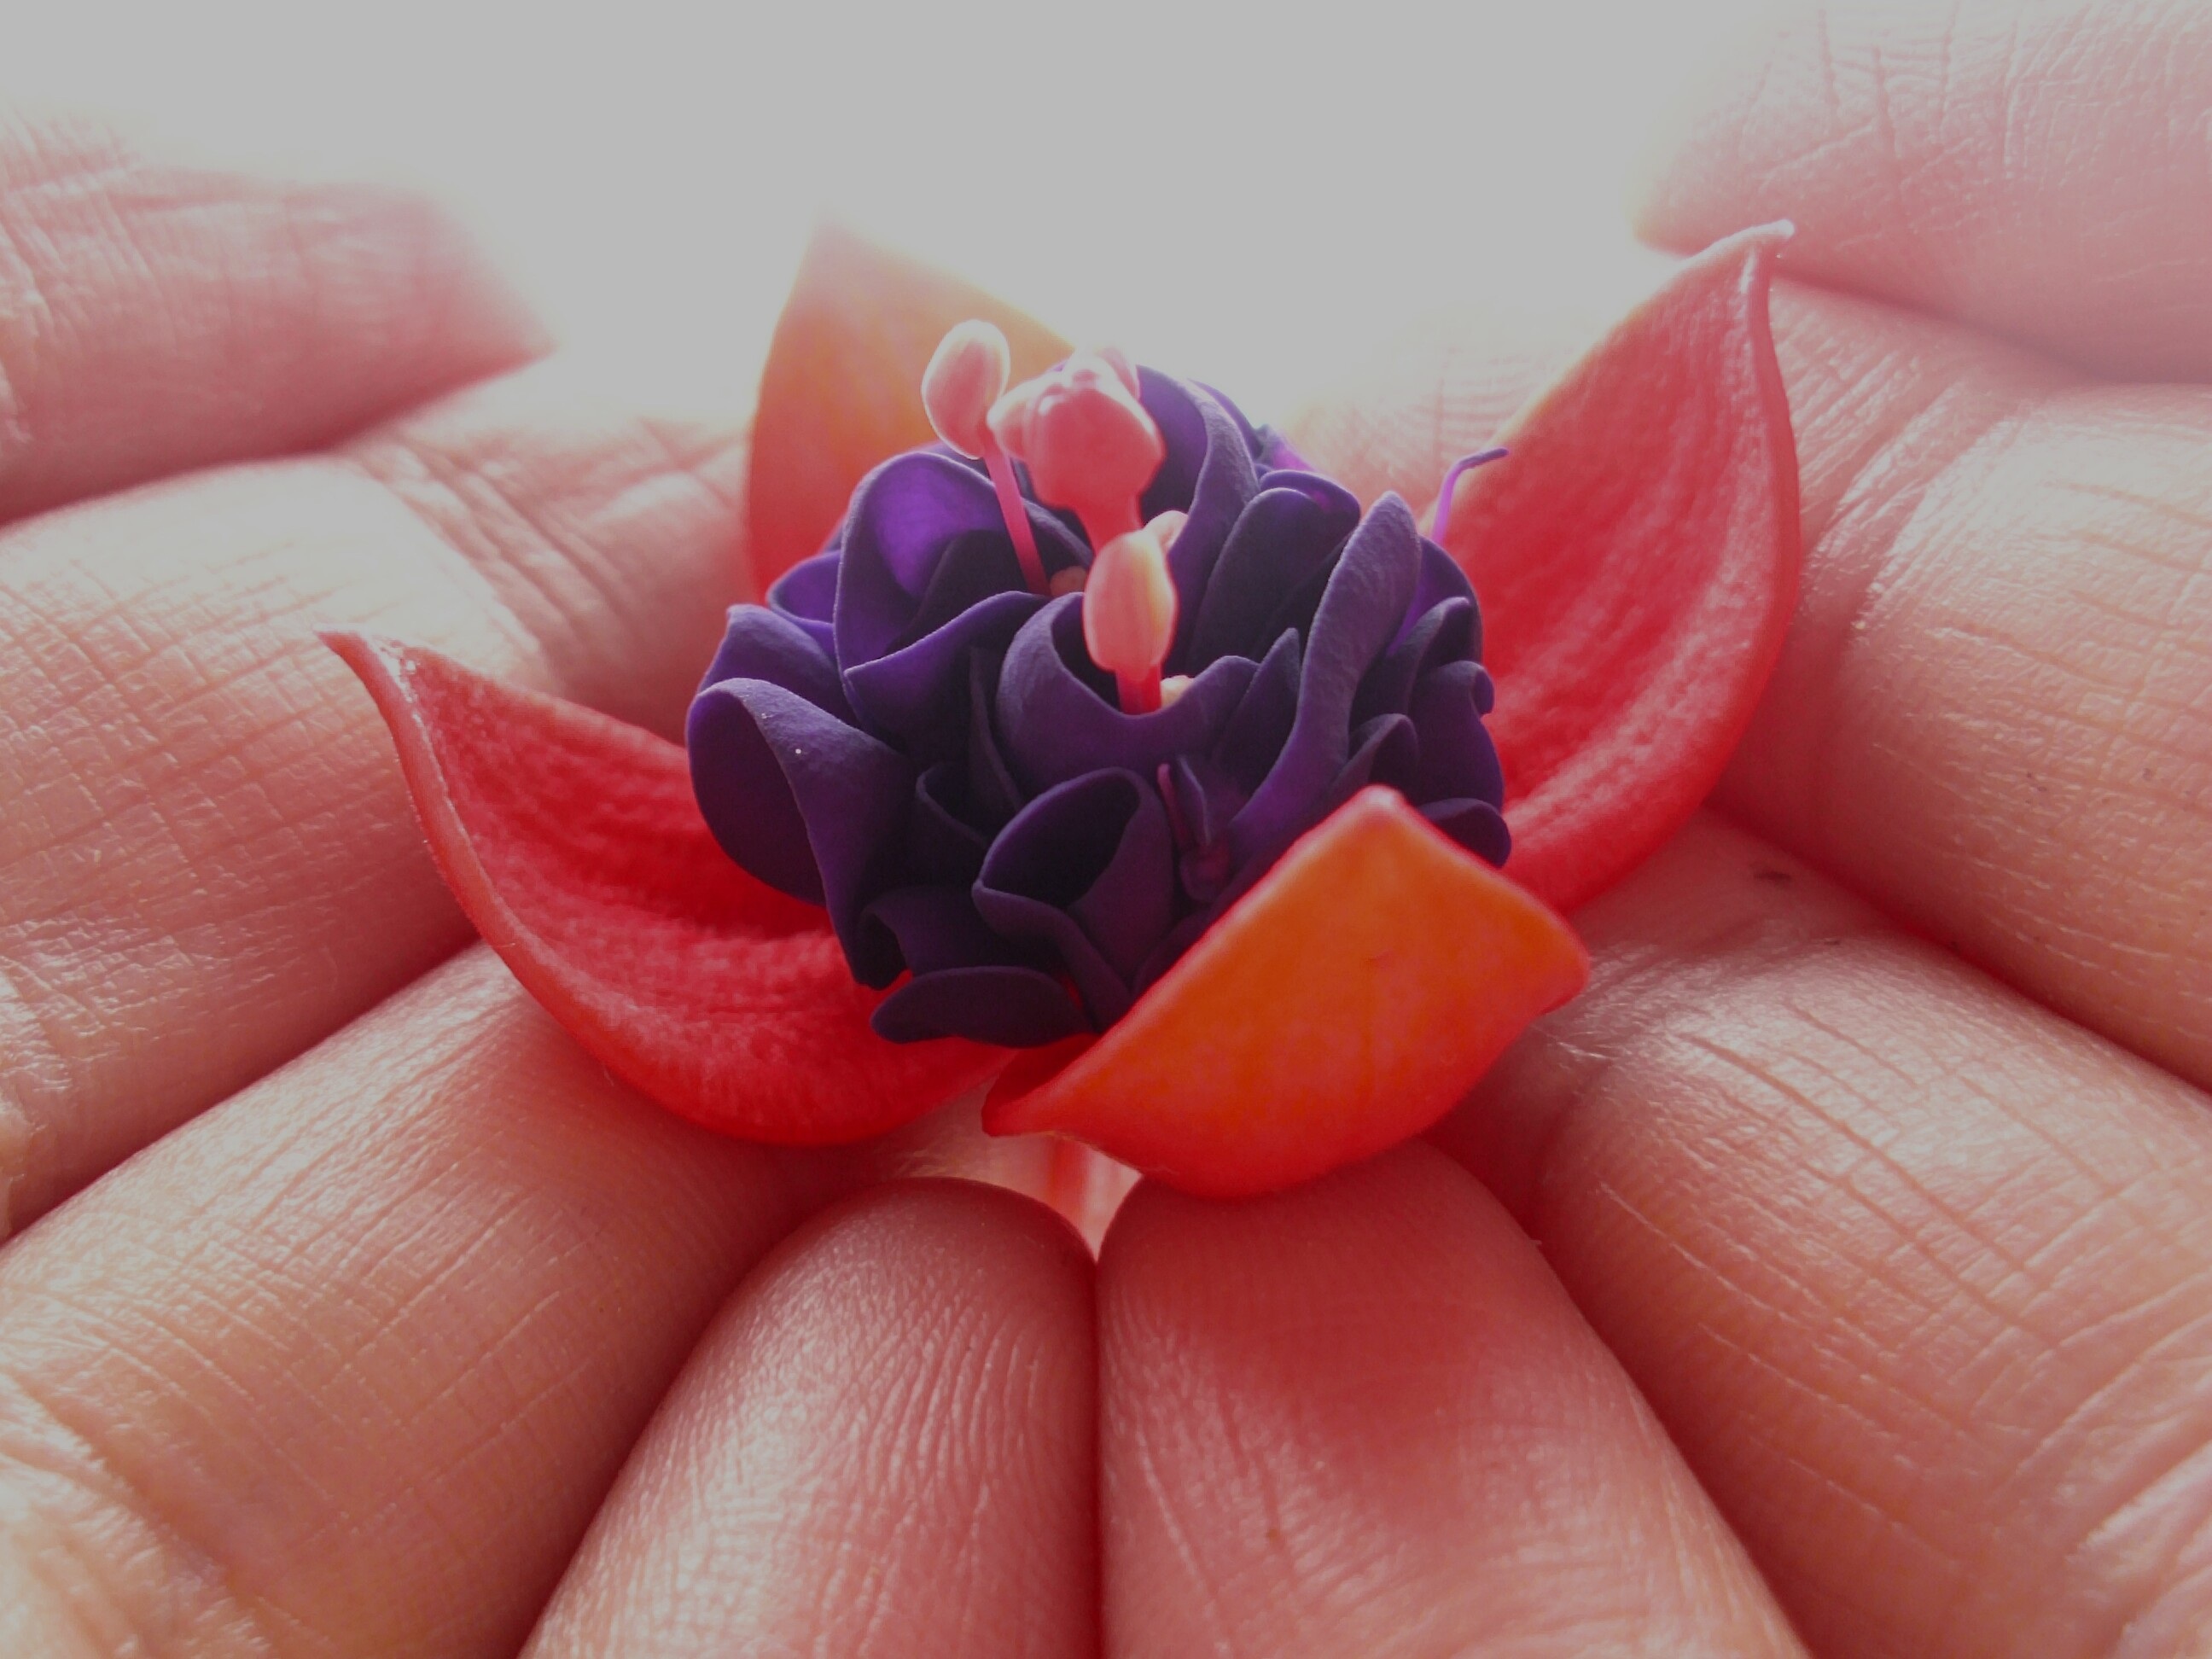
hand, light, plant, leaf, flower, petal, finger, red, handful, ear, pink, nail, close up, warehouse, hands, earrings, organ, macro photography, flowering plant, land plant, fashion accessory